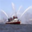
Label: ship